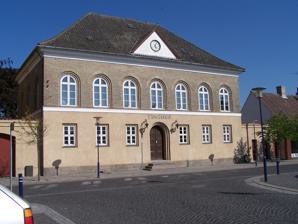
Building: Old Town Hall (Store Heddinge)
Country: Denmark
Year built: 1839
Building in Store Heddinge Picture of Old Town Hall The Old Town Hall is a former combined town hall, courthouse and jailhouse situated on Nytorv in Store Heddinge , Denmark . It was listed on the Danish registry of protected buildings and places in 1977. History The old town hall Store Heddinge's new town hall was constructed on the town's new main square Nytorv in 1836–38. The building was designed by royal master builder Jørgen Hansen Koch . In 1948, it was sold to the Ministry of Justice and converted into a courthouse . In 2011, it was sold to Realdania . A comprehensive restoration of the building was completed in 2013. Architecture The building is one of the earliest examples of the transition from Neoclassicism to Historicism in Danish architecture . The building was listed on the Danish registry of protected buildings and places in 1977. References